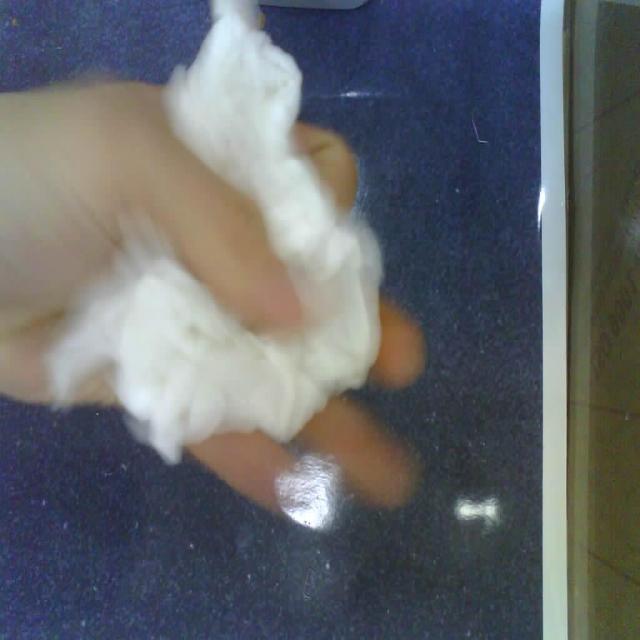
Label: tissues